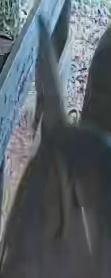
Face region: ears (position_of_ears)
Pain indicator: not_present